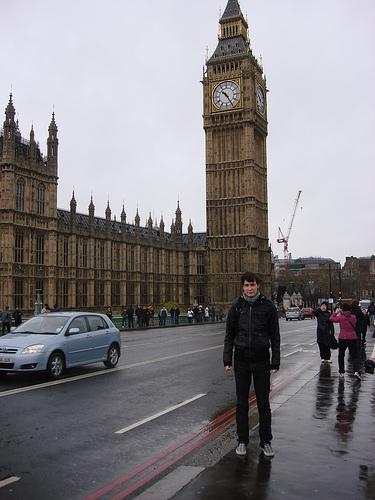
Weather: rain or strom